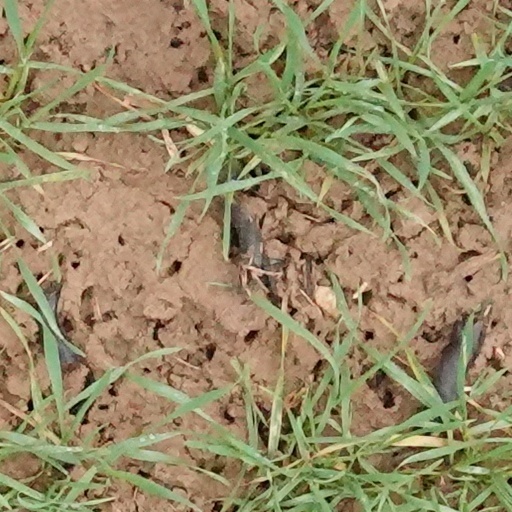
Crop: wheat